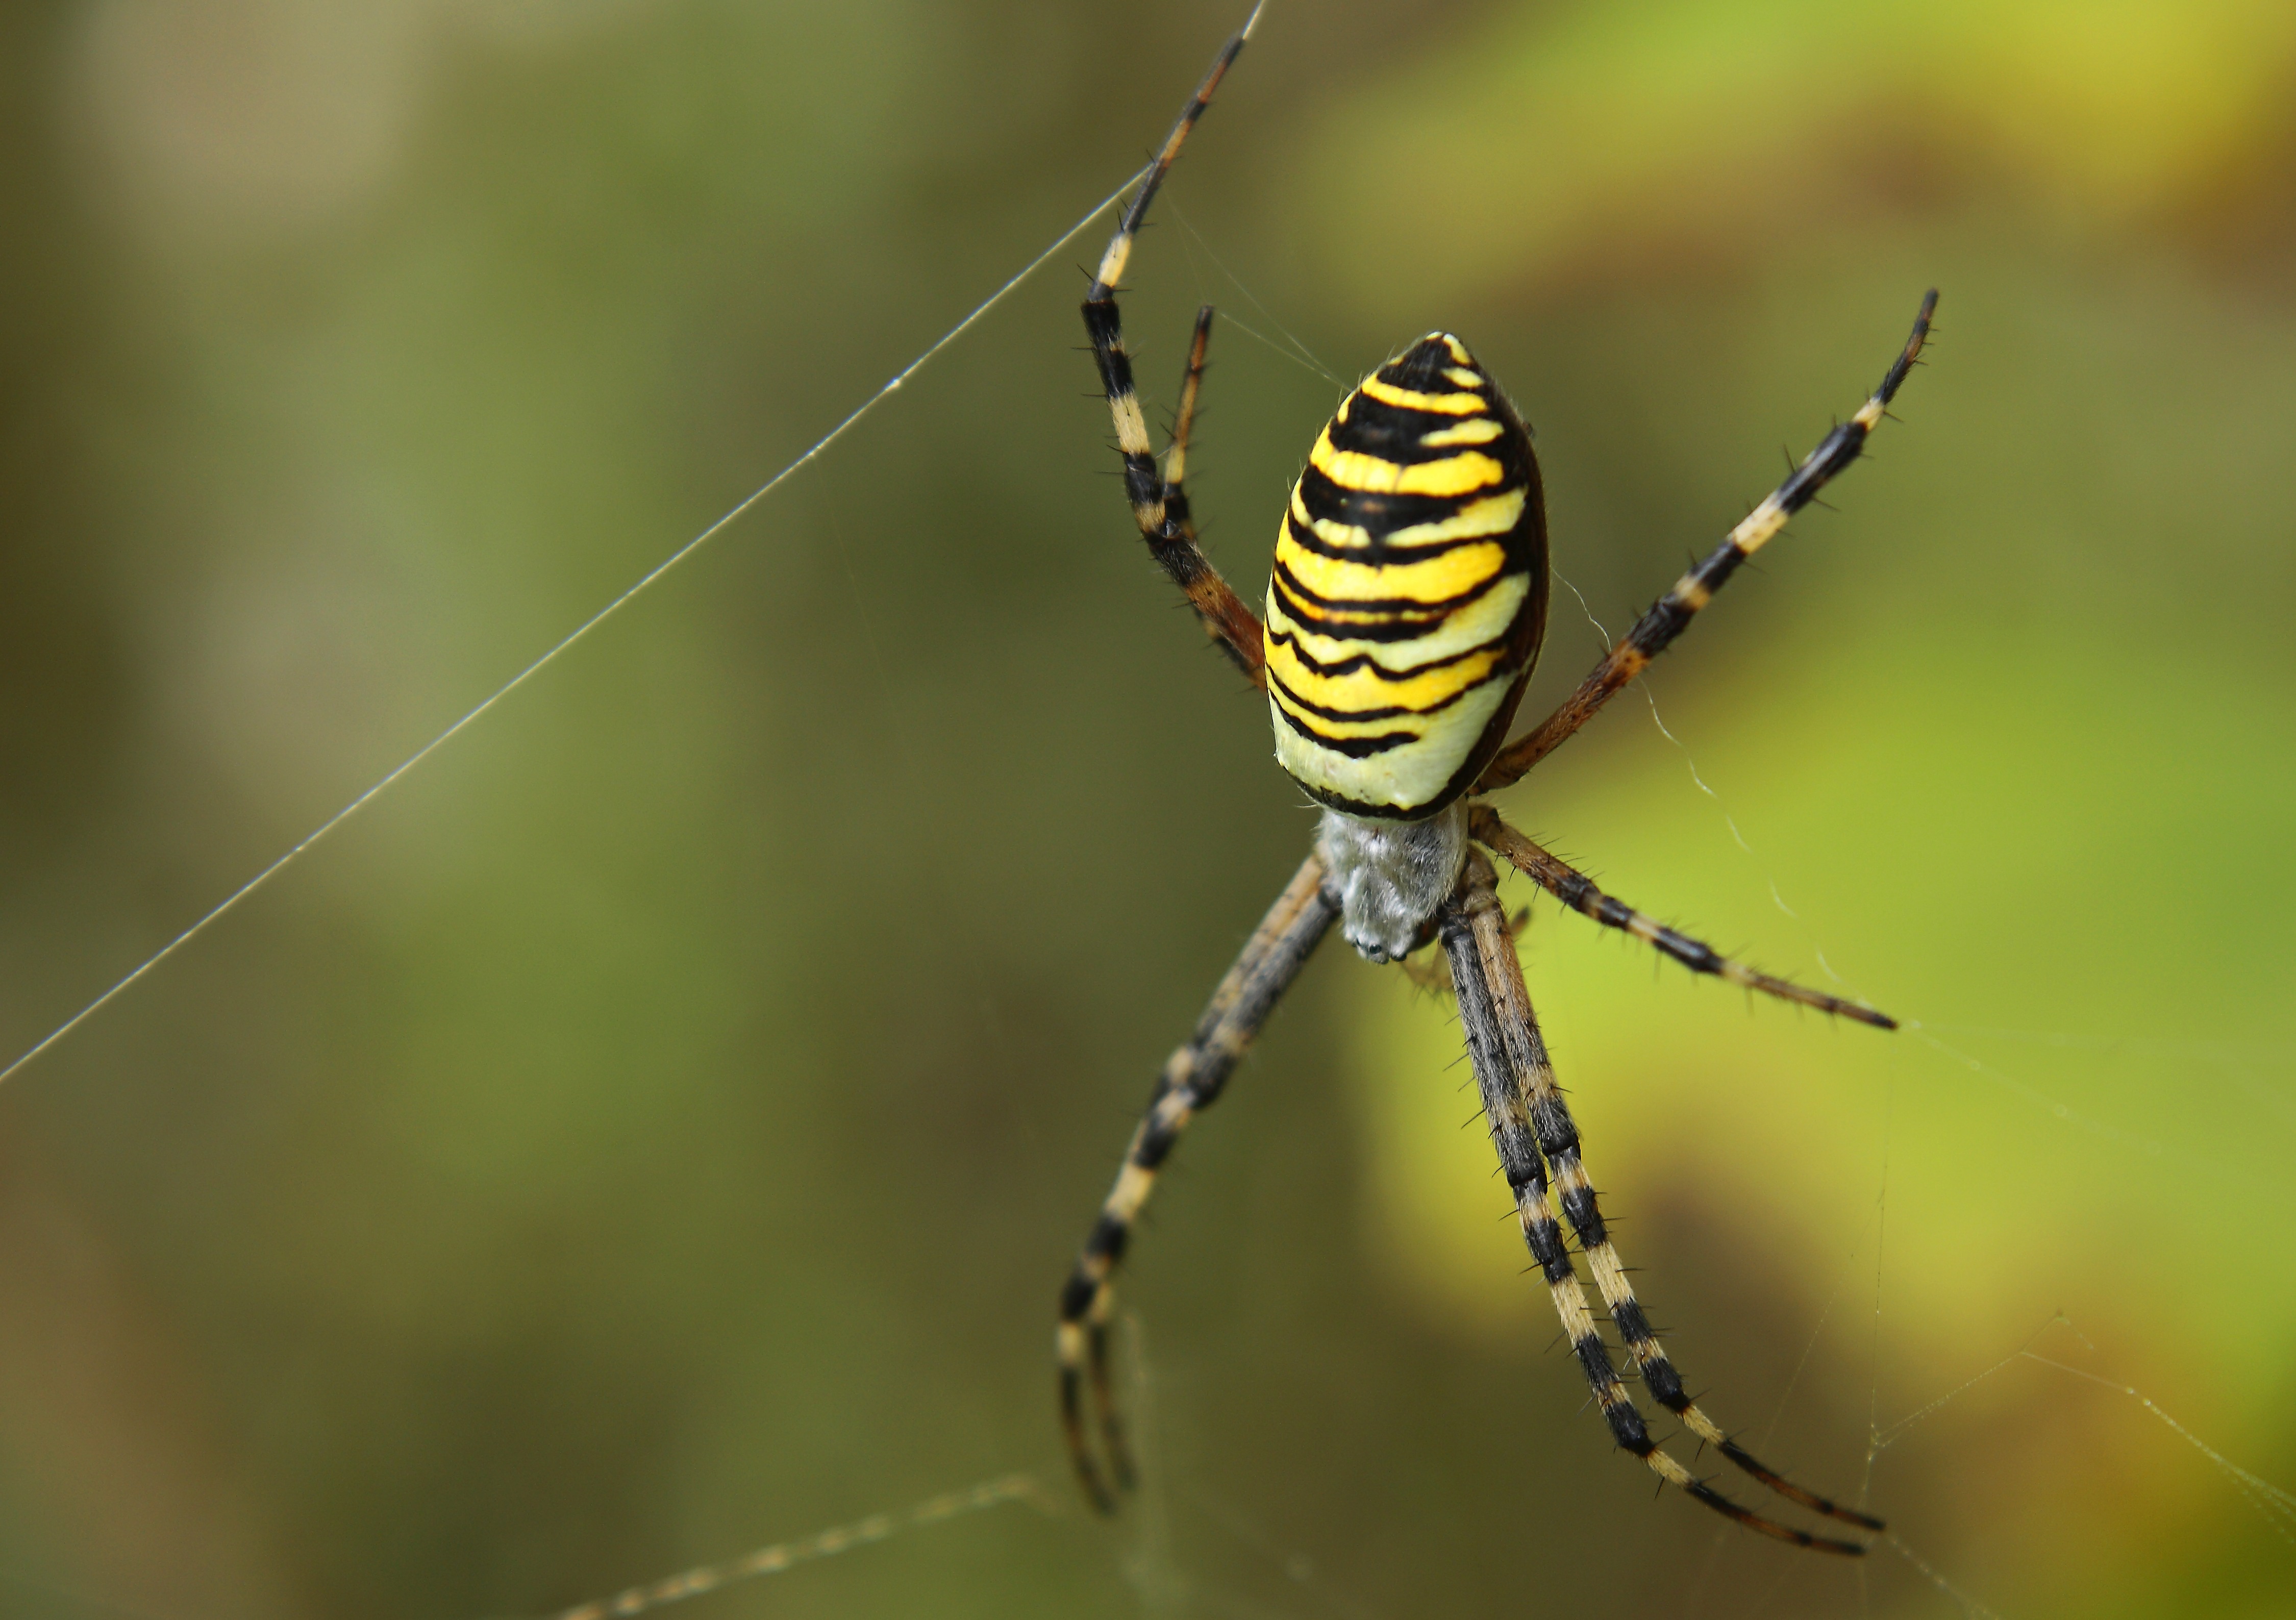
nature, photography, insect, macro, close, fauna, invertebrate, cobweb, close up, spider, arachnid, argiope, network, macro photography, arthropod, european garden spider, araneus, wasp spider, plant stem, orb weaver spider, yellow garden spider